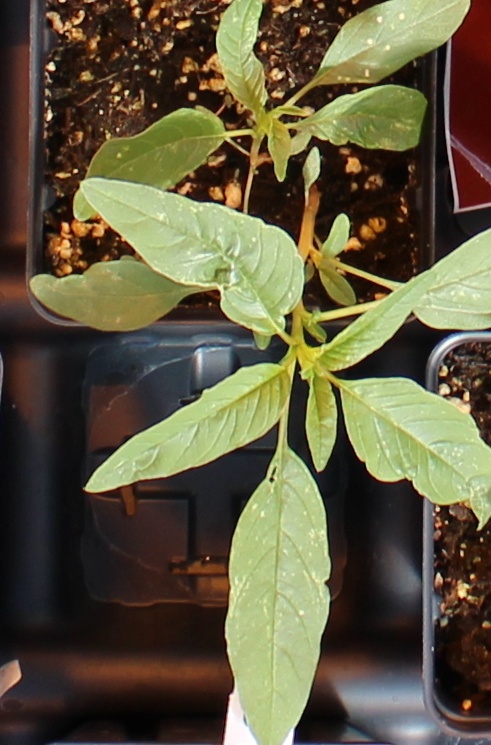
Label: Waterhemp